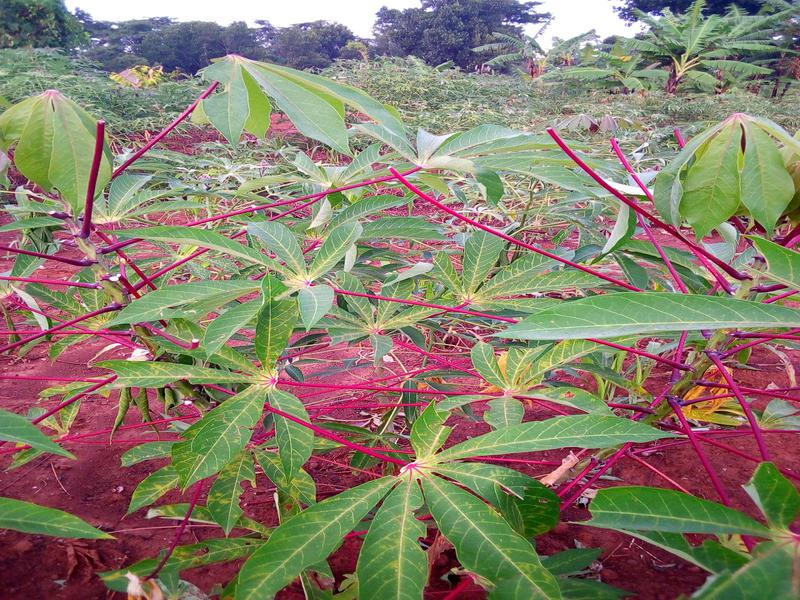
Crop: cassava
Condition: brown_streak_disease